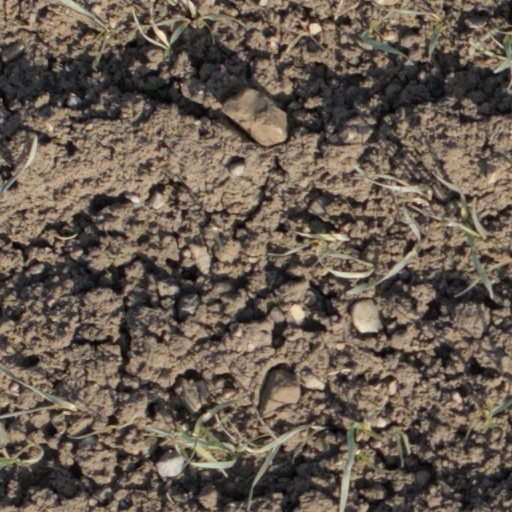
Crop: wheat